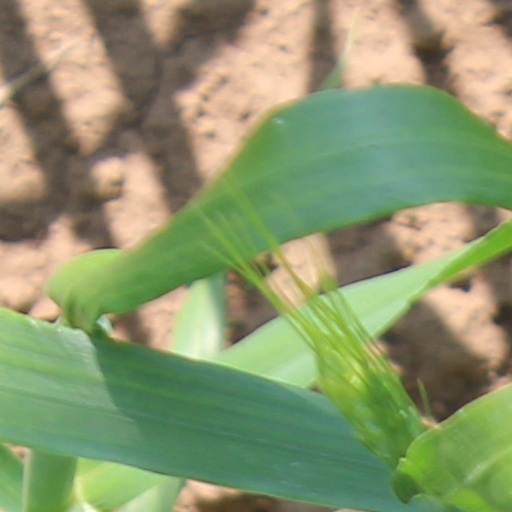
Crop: wheat